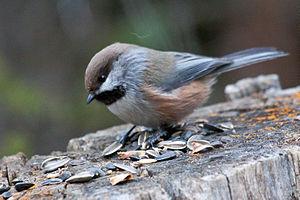
La mésange à tête brune est une espèce de passereaux de la famille des Paridae. Elle est présente au Canada et dans le nord des États-Unis.